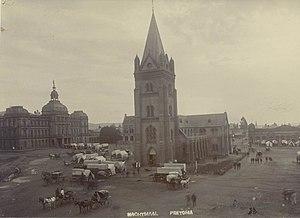
La Place de l'église est une place du centre historique de Pretoria, la capitale administrative d'Afrique du Sud.
Pretoria ou Prétoria est une ville d'Afrique australe et la capitale administrative de l'Afrique du Sud. Elle fut également de 1860 à 1902 la capitale de la république sud-africaine du Transvaal, de 1902 à 1910 celle de la colonie du Transvaal puis, de 1910 à 1994, le chef-lieu de la province du Transvaal. Elle est située aujourd'hui dans la province du Gauteng.